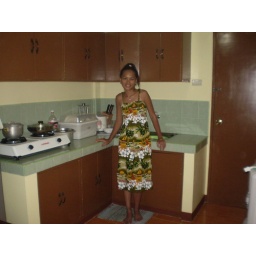
girl in the kitchen